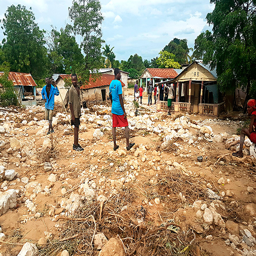
republic survey the damage of their village in republic